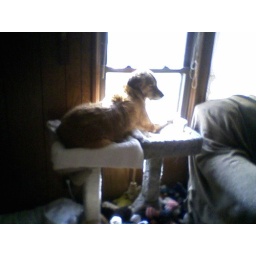
Ellie in cat stands looking out window